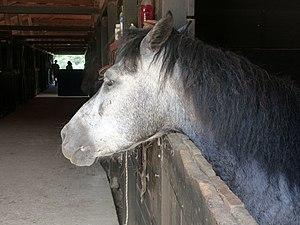
Jeune cheval crétois à Georgioupoli, Grillos stables
Le cheval crétois, anciennement connu sous le nom de Messara, est l'unique race chevaline autochtone de l'île de Crète. Vraisemblablement arrivé sur cette île vers 1500, il provient de croisements réguliers entre les juments de montagne crétoises locales, et des étalons apportés par les envahisseurs turcs, de race Arabe.